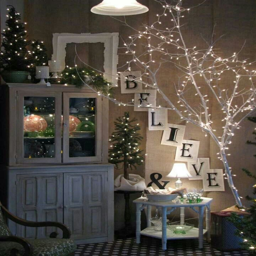
i will be doing this for western christian holiday .